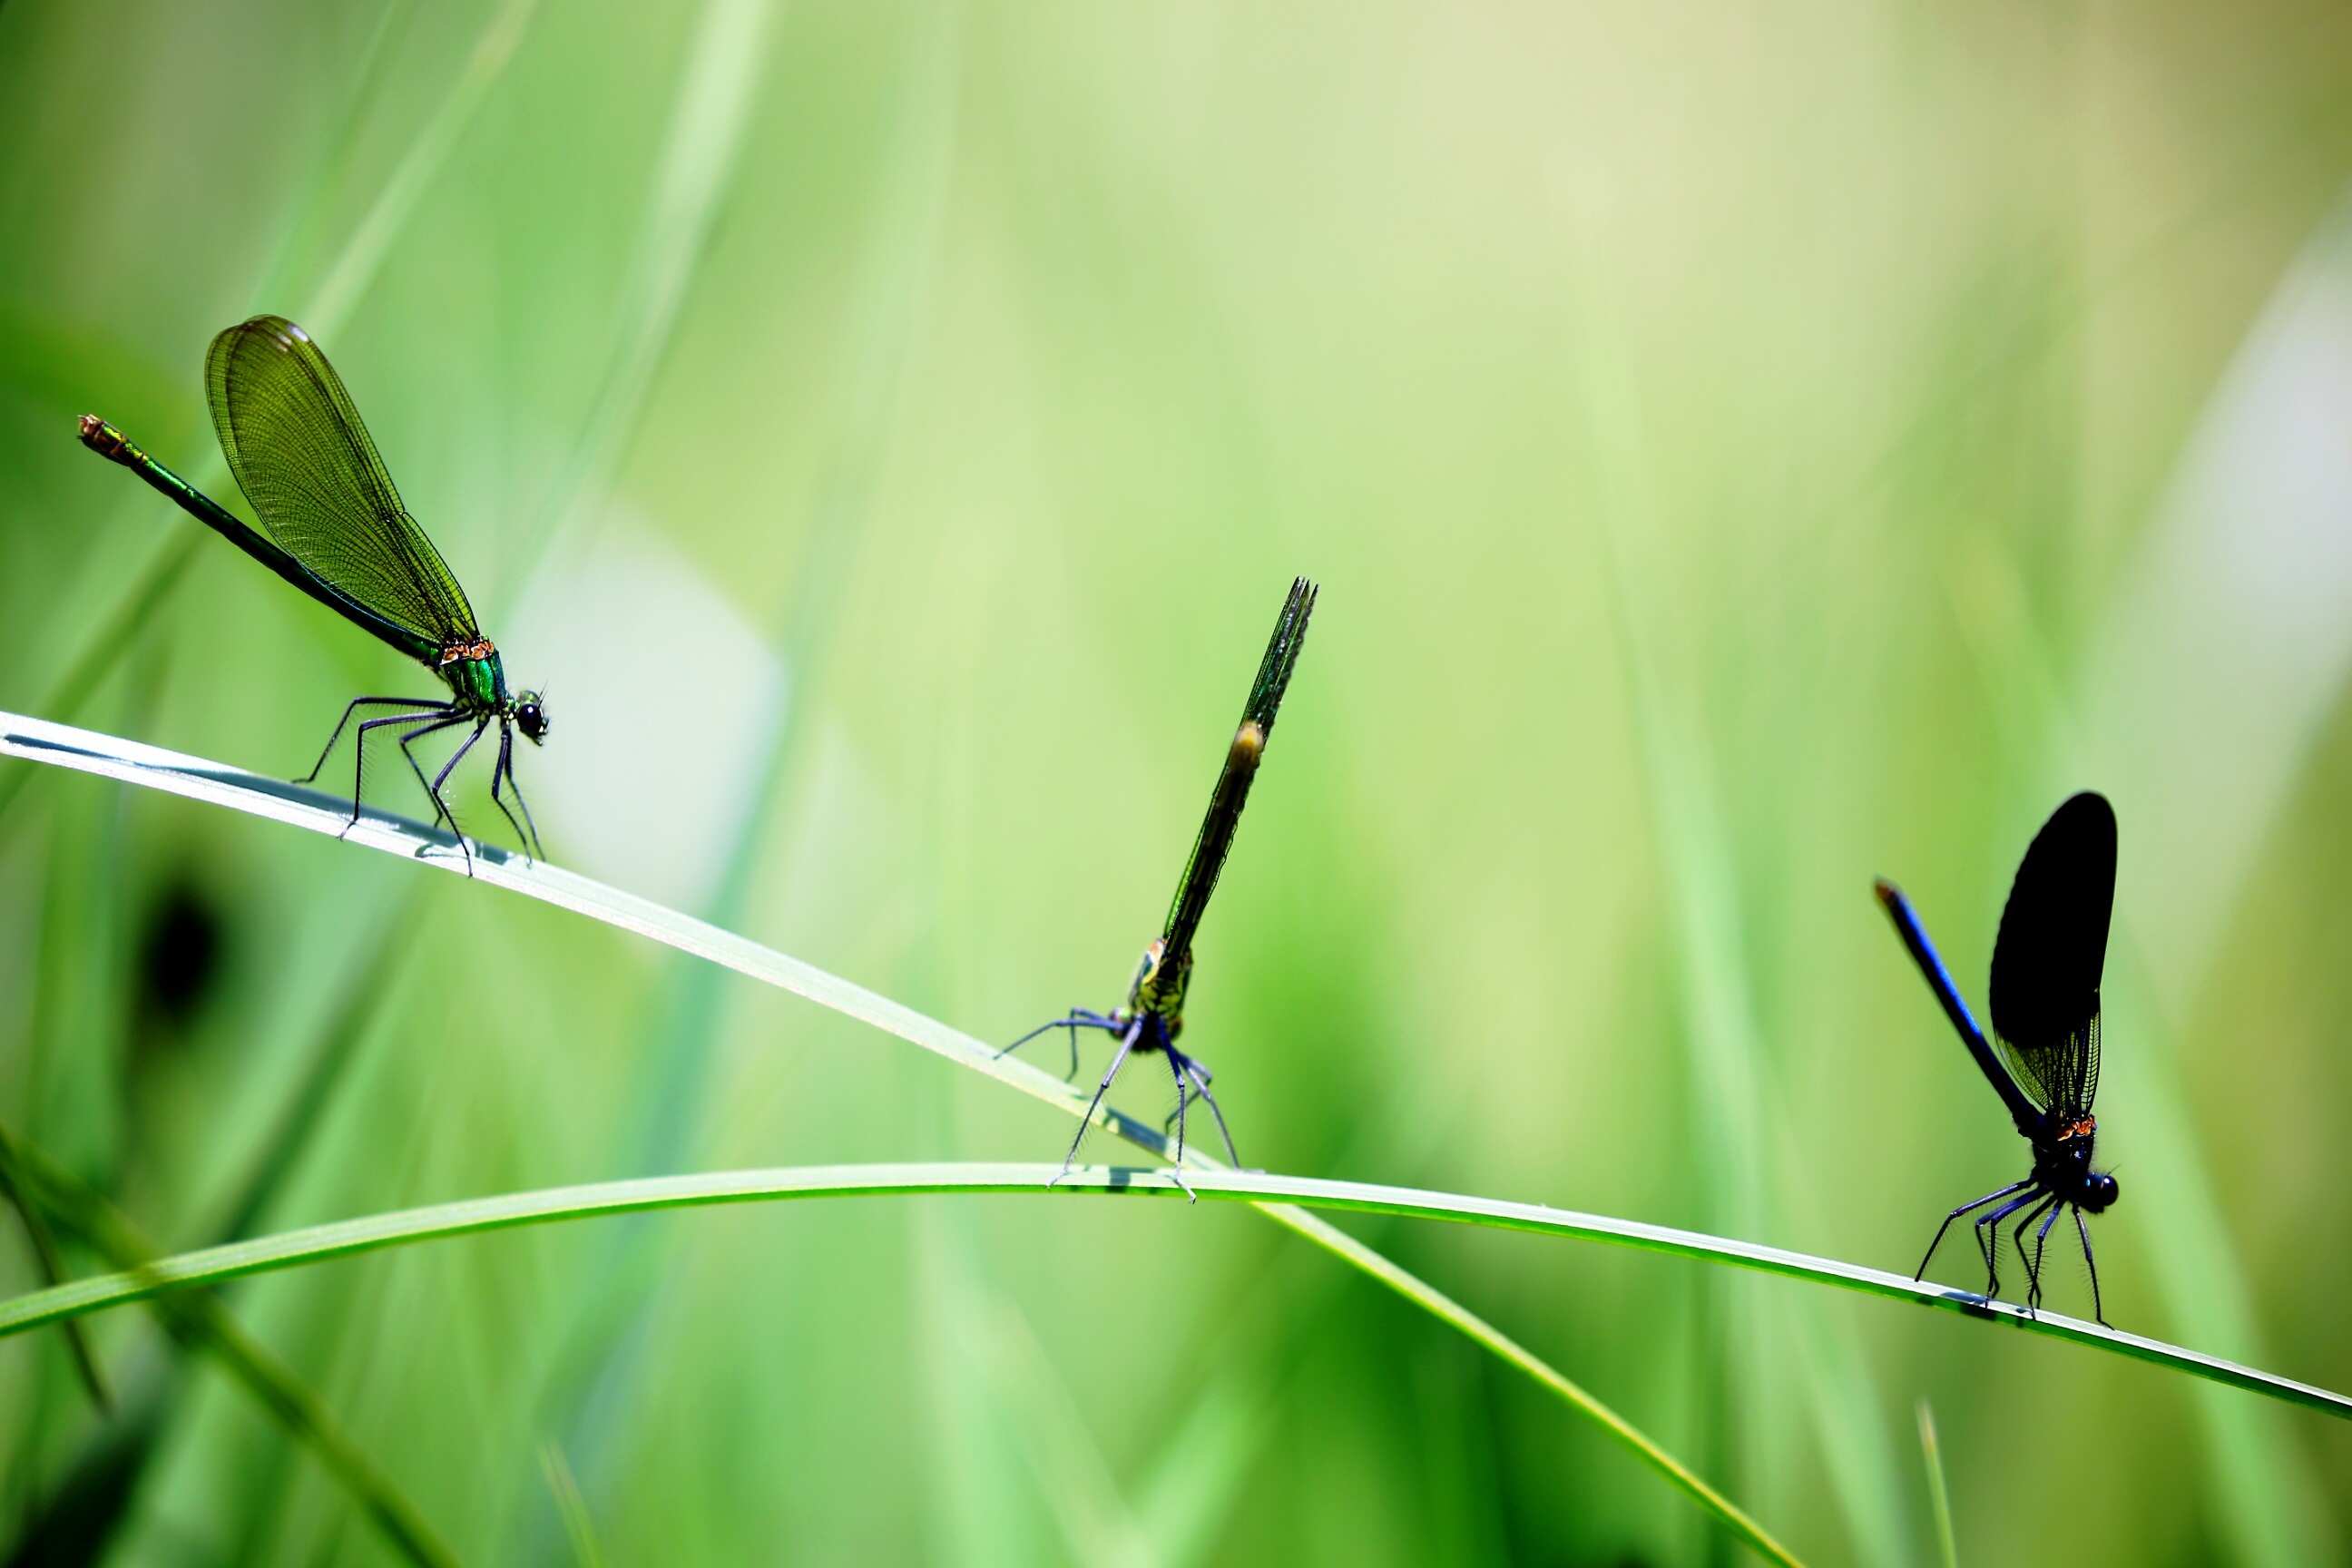
nature, grass, branch, wing, photography, meadow, leaf, flower, green, insect, macro, botany, butterfly, flora, fauna, invertebrate, close up, dragonfly, insects, damselfly, moisture, macro photography, arthropod, damselflies, grass family, plant stem, dragonflies and damseflies, moths and butterflies